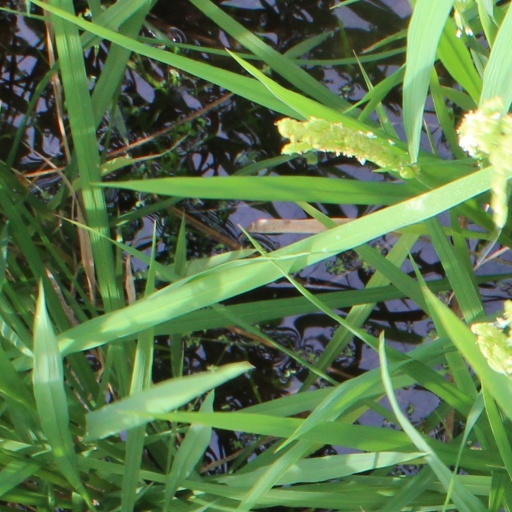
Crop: rice